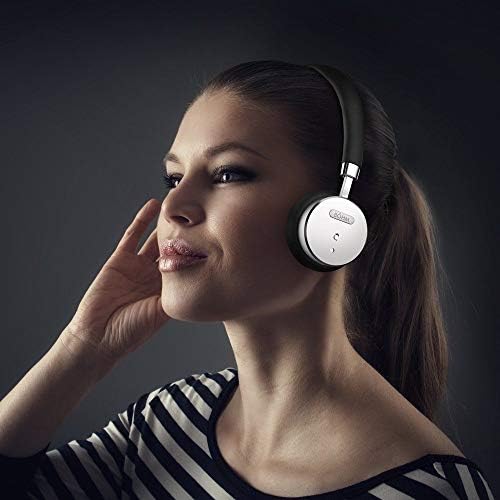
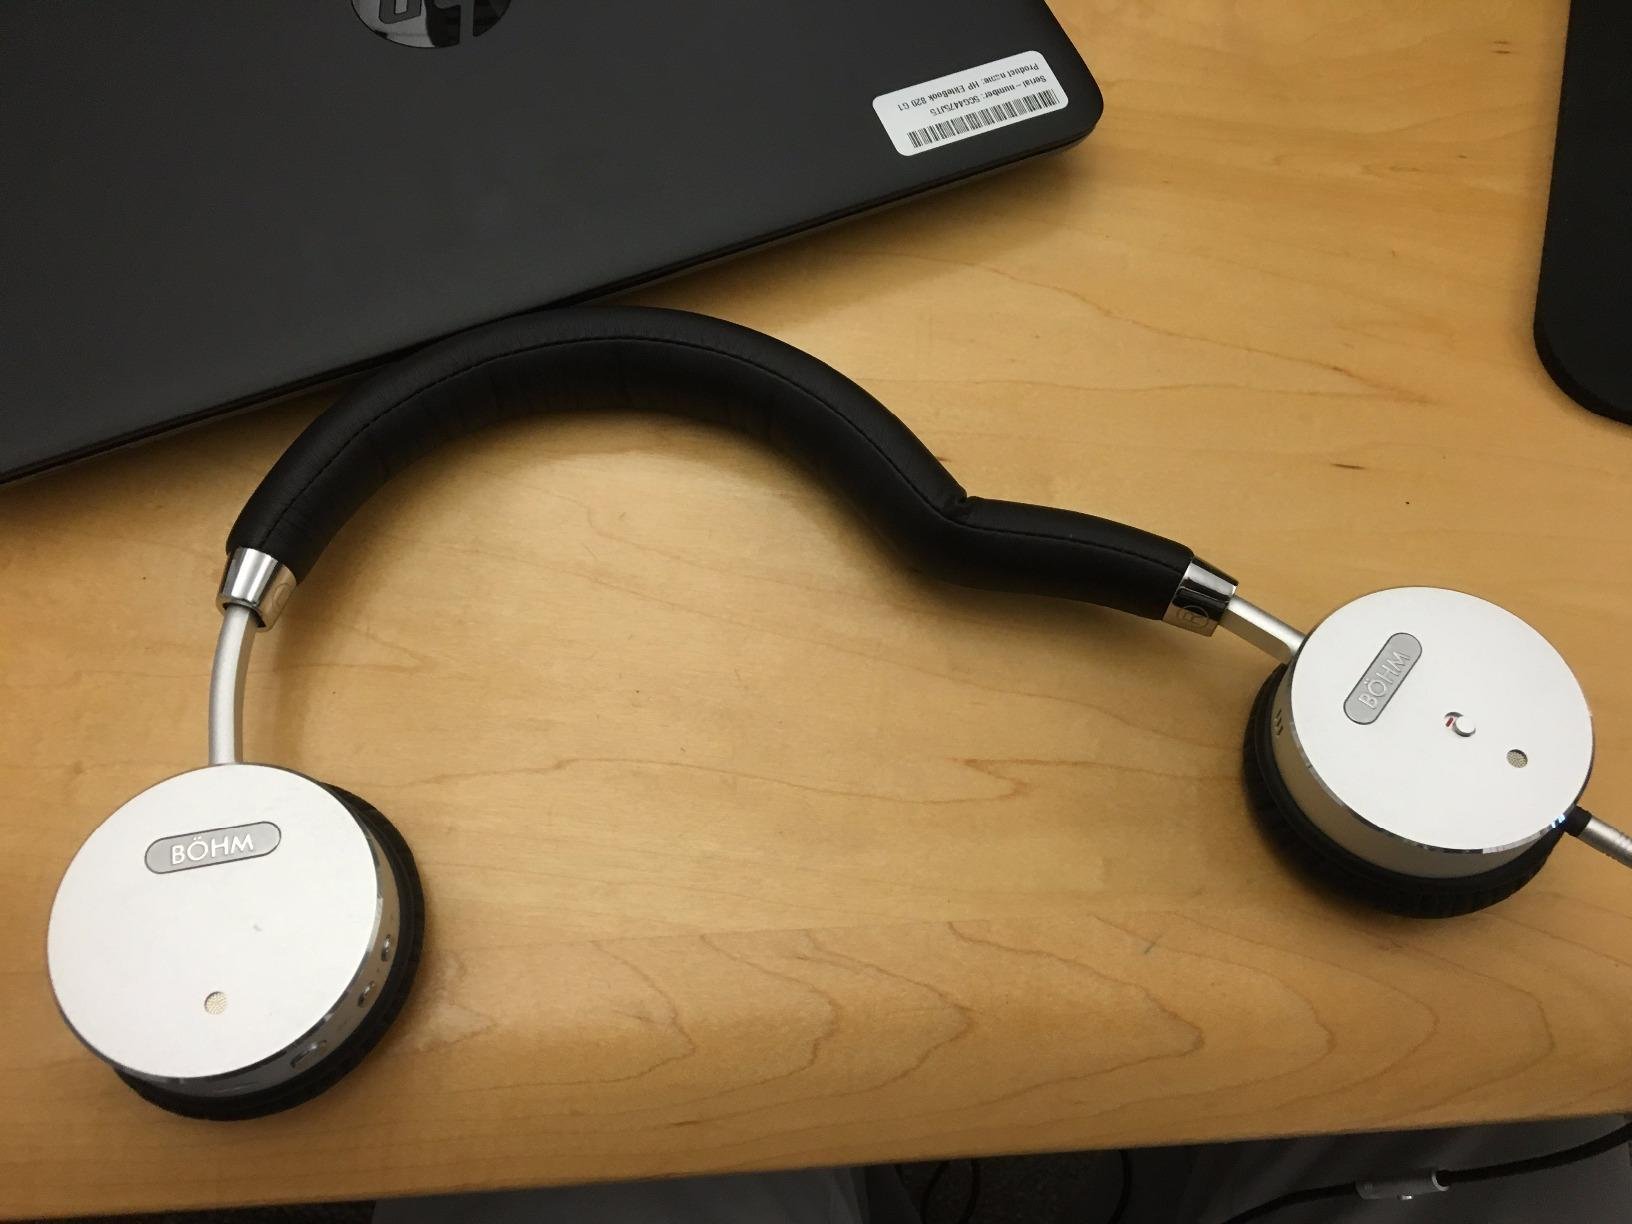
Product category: headphones
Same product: yes